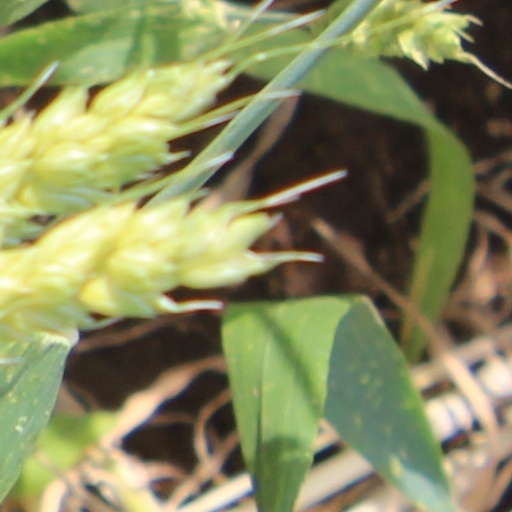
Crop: wheat